SeXXXy Eddy

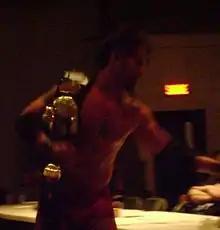
Eddy Winning the NEXT LEVEL Championship in 2012

At the CWA's "New Years Bashing", SeXXXy Eddy defeated eXeSs and Kwan Chang in a three-way match in Cornwall, Ontario on January 5, 2008. On January 11, Eddy was the special guest referee at ALF's "Sang Restriction" in Montreal. Officiating the main event between Parfaite Caroline and Nikky Perrier, Caroline was counted out. The next night, he lost to "The Wanted Man" Ryan Dennim at an RWI show in Welland, Ontario. Eddy also appeared at C*4's "Fallout" on January 19 teaming with Twiggy to defeat eXeSs and Shayne Hawke in Ottawa and NWF's "Experience The Revolution" on January 24 defeating TNA star Cody Deaner in Barrie, Ontario. Eddy later appeared in the main event with Jeremy Prophet losing to Kryss Thorn and C.K. Sexx with the help of Ultimate Fighting Championship fighter Dave Beneteau.